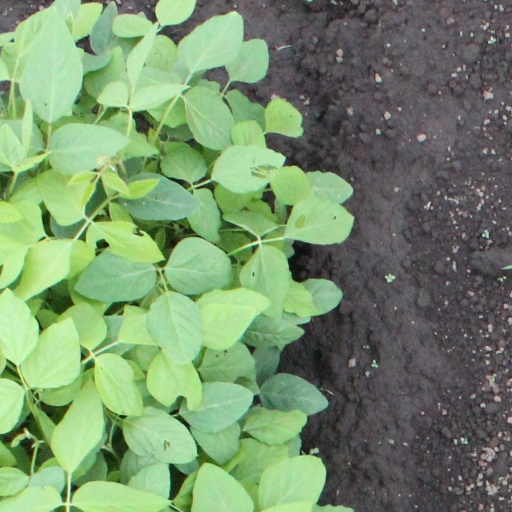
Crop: soybean